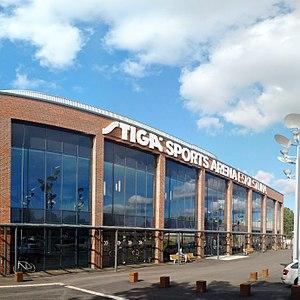
Le Melodifestivalen 2020 est le concours de chansons permettant de sélectionner le représentant de la Suède au Concours Eurovision de la chanson 2020. Il consiste en quatre demi-finales, rassemblant sept artistes chacune, une deuxième chance et une finale. Le concours débute le 1ᵉʳ février 2020 à raison d'une émission chaque samedi à 20h, la finale ayant lieu le 7 mars 2020. Il est remporté par The Mamas et leur chanson Move, sélectionnées ainsi comme représentantes de la Suède au Concours Eurovision de la chanson 2020, à Rotterdam.